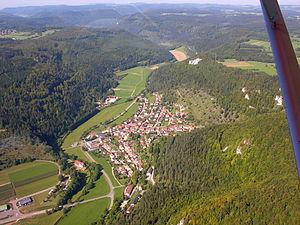
Bärenthal est une commune de Bade-Wurtemberg, située dans l'arrondissement de Tuttlingen, dans le district de Fribourg-en-Brisgau.